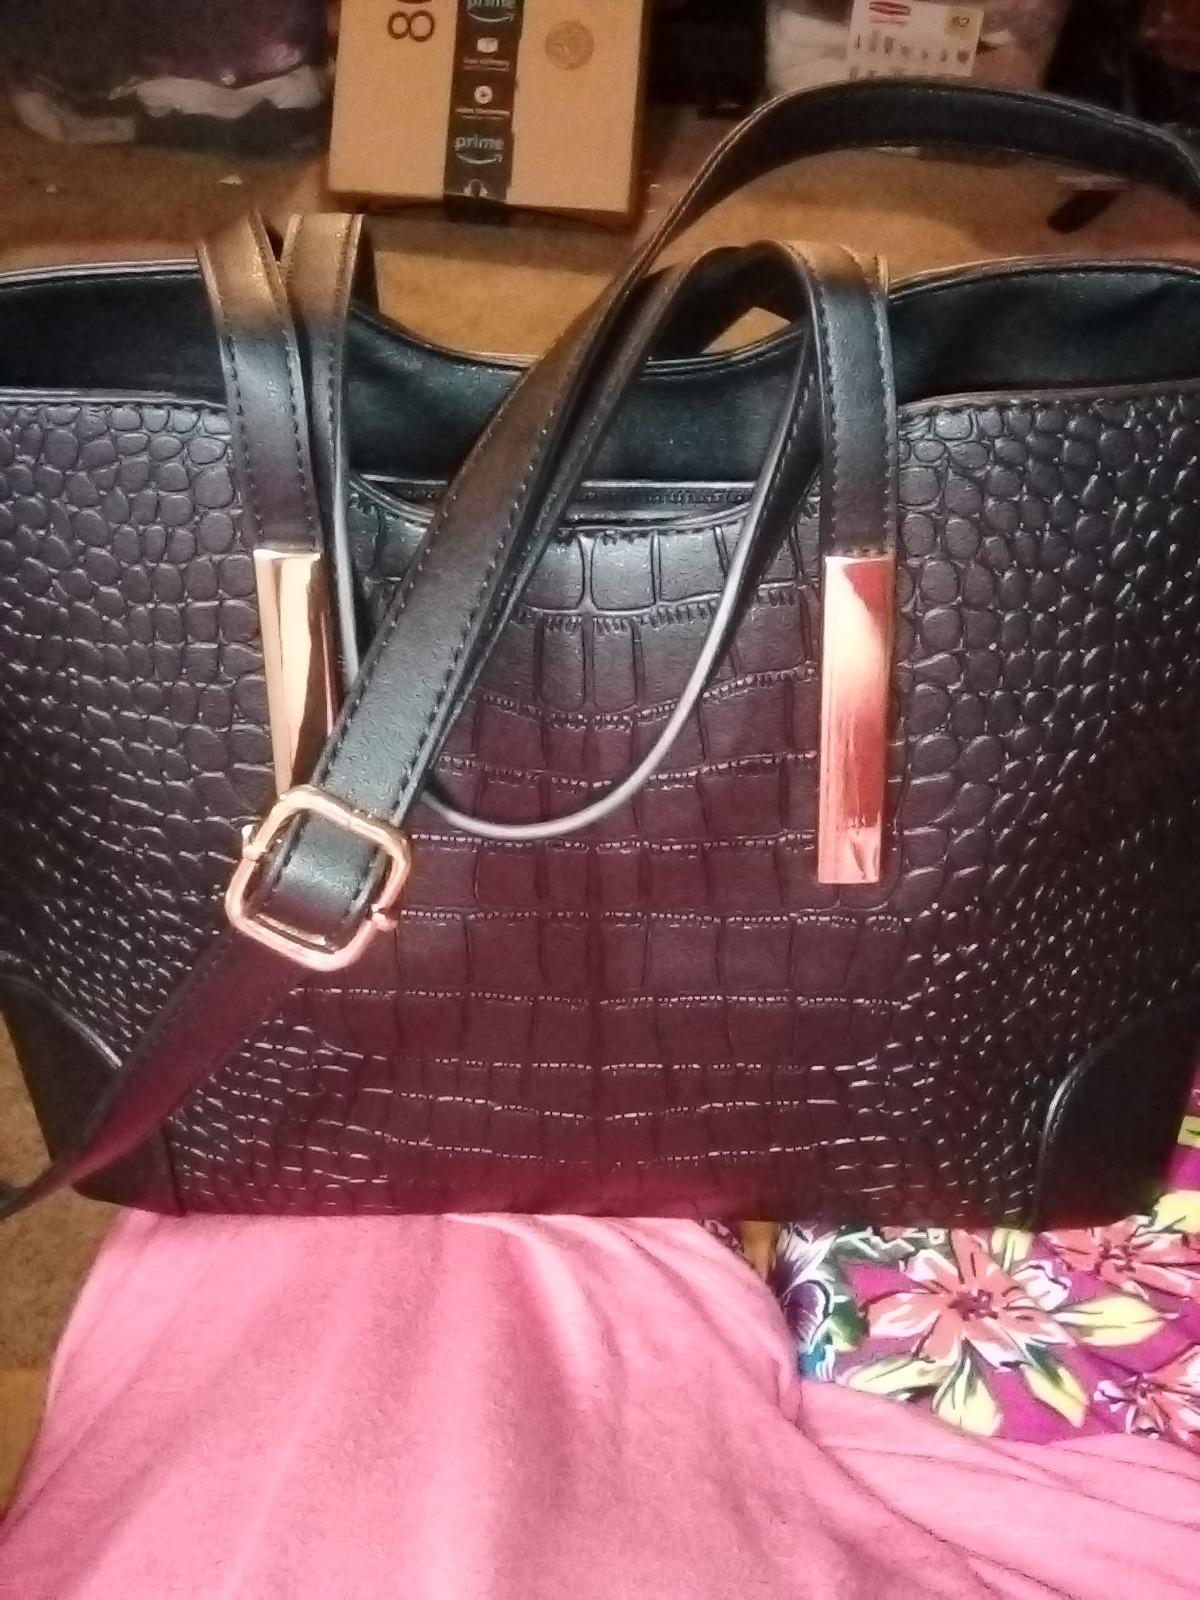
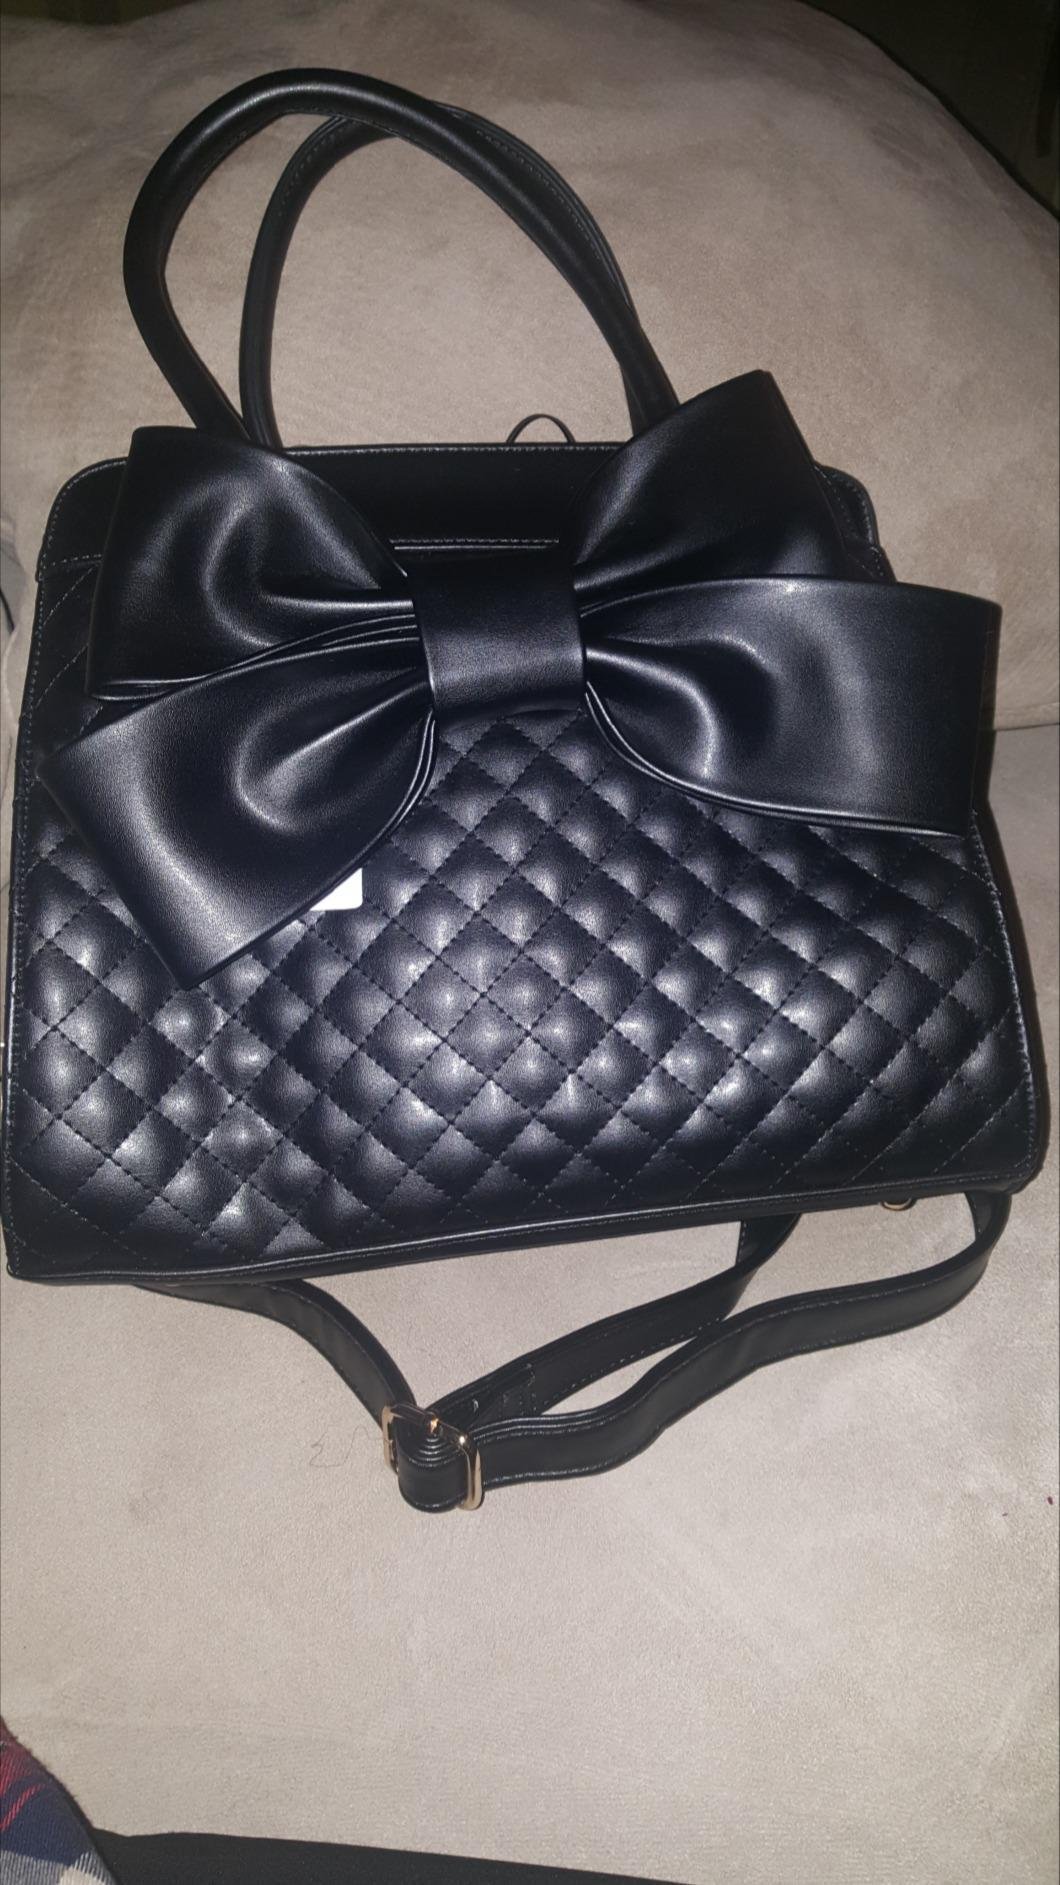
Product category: accessories_handbag
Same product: no